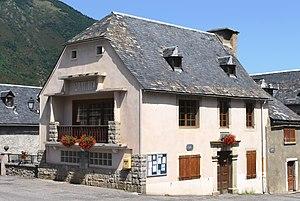
Mairie de Bourisp (Hautes-Pyrénées)
Bourisp est une commune française située dans le département des Hautes-Pyrénées, en région Occitanie.